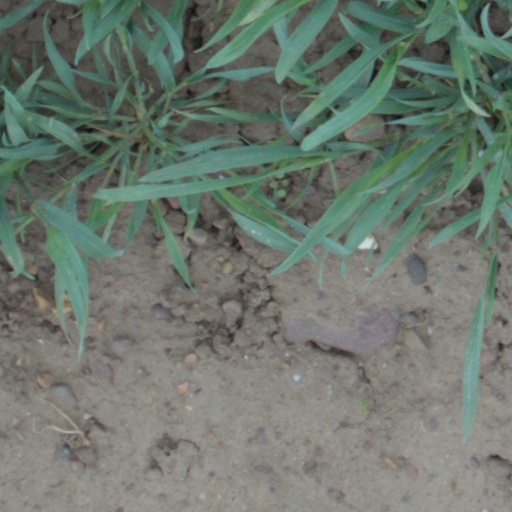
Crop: wheat